Head-up display

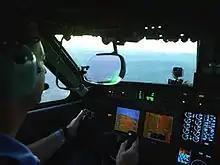
The cockpit of NASA's Gulfstream GV with a synthetic vision system display. The HUD combiner is in front of the pilot (with a projector mounted above it). This combiner uses a curved surface to focus the image.

The use of head-up displays allows commercial aircraft substantial flexibility in their operations. Systems have been approved which allow reduced-visibility takeoffs, and landings, as well as full manual Category III A landings and roll-outs. Initially expensive and physically large, these systems were only installed on larger aircraft able to support them. These tended to be the same aircraft that as standard supported autoland (with the exception of certain turbo-prop types that had HUD as an option) making the head-up display unnecessary for Cat III landings. This delayed the adoption of HUD in commercial aircraft. At the same time, studies have shown that the use of a HUD during landings decreases the lateral deviation from centerline in all landing conditions, although the touchdown point along the centerline is not changed.